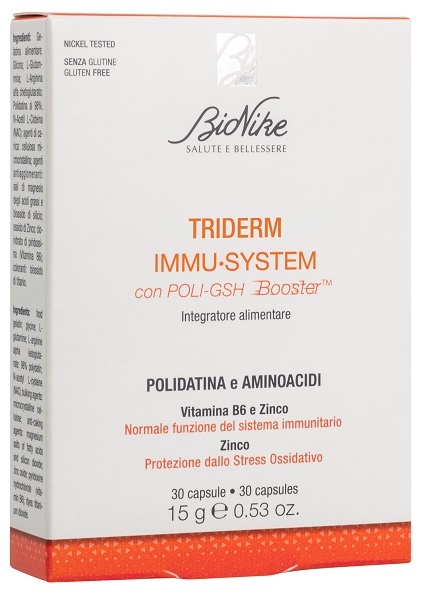
TRIDERM IMMU SYSTEM 30 CAPSULE
Brand: I.C.I.M. (BIONIKE) INTERNATION
Scheda descrittiva TRIDERM IMMU-SYSTEM Descrizione Integratore alimentare con POLI-GSH BOOSTER, costituito da polidatina e dai precursori del glutatione (GSH), aminoacidi glicina e glutammina e da N-acetilcisteina. Con vitamina B6 e zinco che contribuiscono alla normale funzione del sistema immunitario. Lo zinco inoltre contribuisce alla protezione delle cellule dallo stress ossidativo. Ingredienti POLI-GSH BOOSTER [glicina, L-glutammina, L-arginina alfa chetoglutarato, polidatina, N-acetil L-cisteina (NAC)] 68%; agente di rivestimento: idrossipropilmetilcellulosa; agente di carica: cellulosa microcristallina; agenti antiagglomeranti: sali di magnesio degli acid grassi e biossido di silicio; ossido di zinco; colorante: carbonato di calcio; cloridrato di piridossina (vitamina B6). Senza glutine e naturalmente privo di lattosio . Caratteristiche nutrizionali Valori medi per 1 capsula %VNR* Glicina 75 mg L-glutammina 75 mg L-arginina alfa chetoglutarato 75 mg Polidatina al 98% 70 mg N-acetil L-cisteina 45 mg Zinco 10 mg 100 Vitamina B6 2,8 mg 200 *VNR: Valori Nutritivi di Riferimento Modalità d'uso Assumere una capsula al giorno con abbondante acqua. Avvertenze Tenere fuori dalla portata dei bambini di età inferiore ai tre anni. Non somministrare ai bambini al di sotto dei tre anni di età. Integratore alimentare destinato agli adulti. Non superare la dose giornaliera consigliata. Gli integratori alimentari non vanno intesi come sostituti di una dieta variata ed equilibrata e di un sano stile di vita. Il contenuto delle capsule può presentare leggere variazioni di colore che non pregiudicano la qualità del prodotto. Formato Confezione da 30 capsule. Cod. TR21992
Category: Health & Beauty > Health Care > Fitness & Nutrition > Vitamins & Supplements > Amino Acids